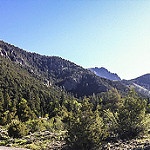
Scene: Outdoor